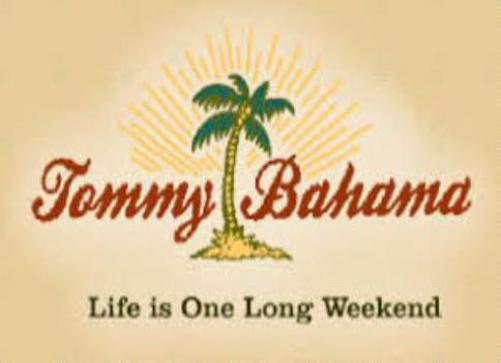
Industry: Clothes